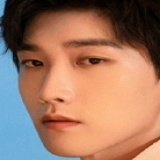
diễn viên Hinh Chiêu Lâm